Julie Makani

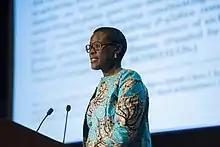
Makani, May 2018

Julie Makani (born 1970) is a Tanzanian medical researcher. From 2014 she is Wellcome Trust Research Fellow and Associate Professor in the Department of Haematology and Blood Transfusion at the Muhimbili University of Health and Allied Sciences (MUHAS). Also a visiting fellow and consultant to the Nuffield Department of Medicine, University of Oxford, she is based in Dar es Salaam, Tanzania. In 2011, she received the Royal Society Pfizer Award for her work with sickle cell disease.